Notre-Dame de la Couture, Le Mans

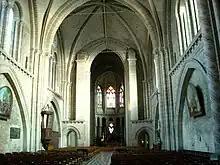
Steep rib vaults of Angevin Gothic

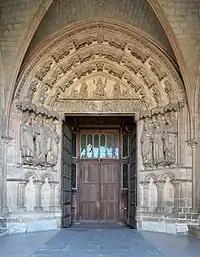
Entrance to the west front, with a 13th century tympanum showing the Last Judgement.

For most of the 11th century the church and the town experienced relative peace and prosperity, notably under the control and influence of abbot Anselin. After his death in 1072 the situation became harder and his successor abbot Renaud faced several challenges. Building work on the church continued, forming an aisled nave, a transept and an ambulatory choir opening onto five side chapels. All but one of these chapels are now lost - the surviving, that dedicated to St Joseph, is located to the south of the choir. Another survivor from this era is what now forms the exterior north wall. Like the nave of Le Mans Cathedral, the nave of this era at Notre-Dame was made up of fourteen spans separated by columns and double arches. In its first span on the north side is a late 11th century statue of Christ.